Bradnop railway station

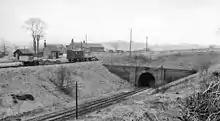
The station site in 1962 showing the goods yard high above the main running line

The station had a single platform and limited goods facilities. Although the station buildings and passenger platform were in a cutting, the small goods yard was constructed at the top of the bank and this necessitated quite a steep gradient in the track leading from the branch line to the goods yard. A passing loop was installed and Bradnop was a block section with and Leek Brook East signalboxes, although Bradnop itself was not equipped with a signal box, only a ground frame.